Orsai

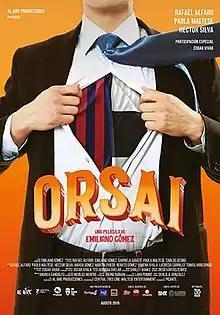
Film poster

Orsai is a 2019 Paraguayan comedy film written, co-produced and directed by Emiliano Gómez. It was released on August 15, 2019 by Filmagic Entertainment.